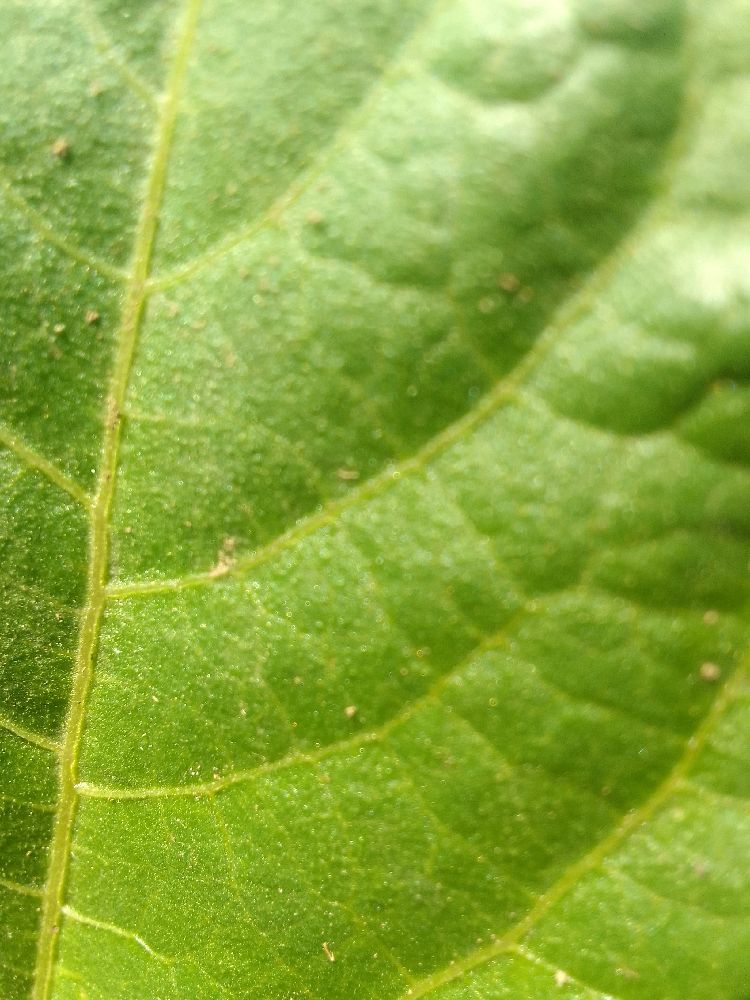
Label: healthy